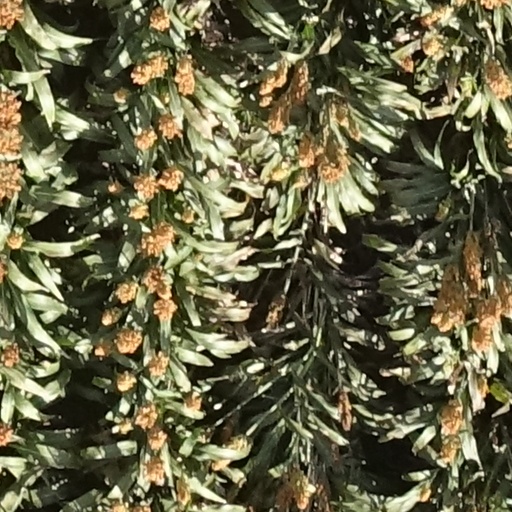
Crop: sorghum